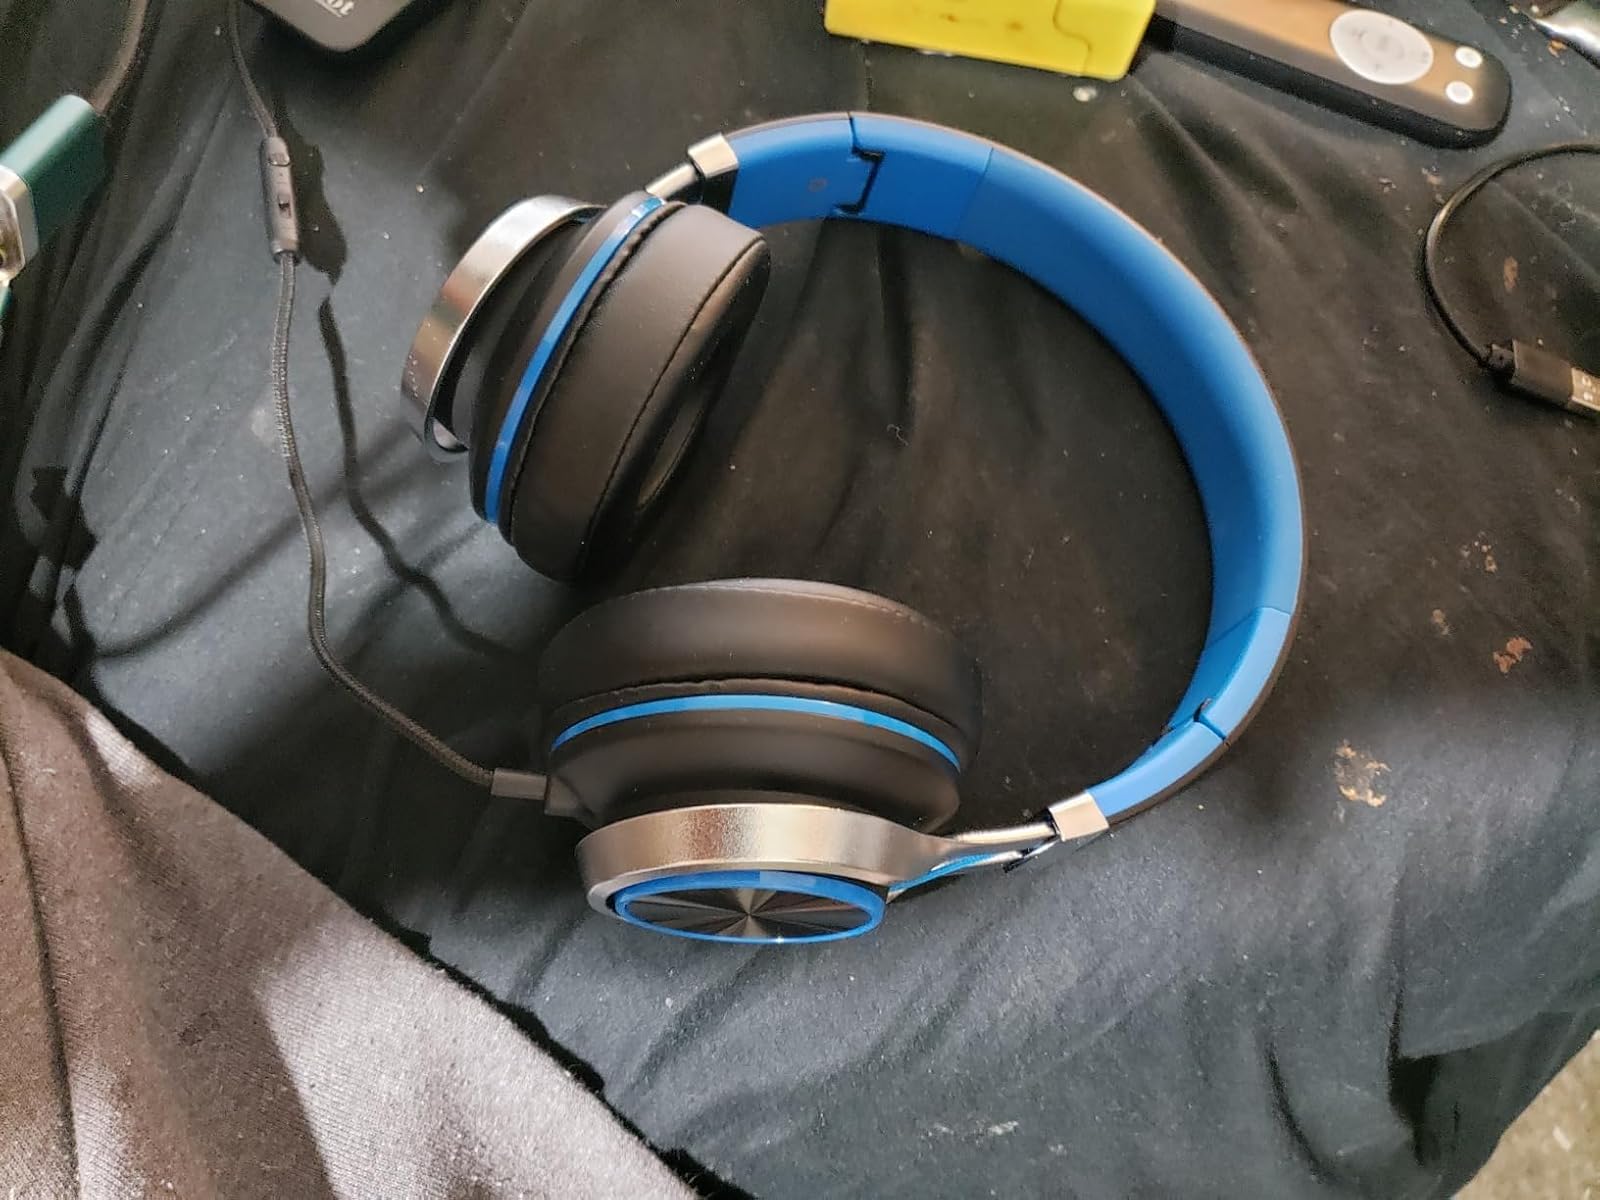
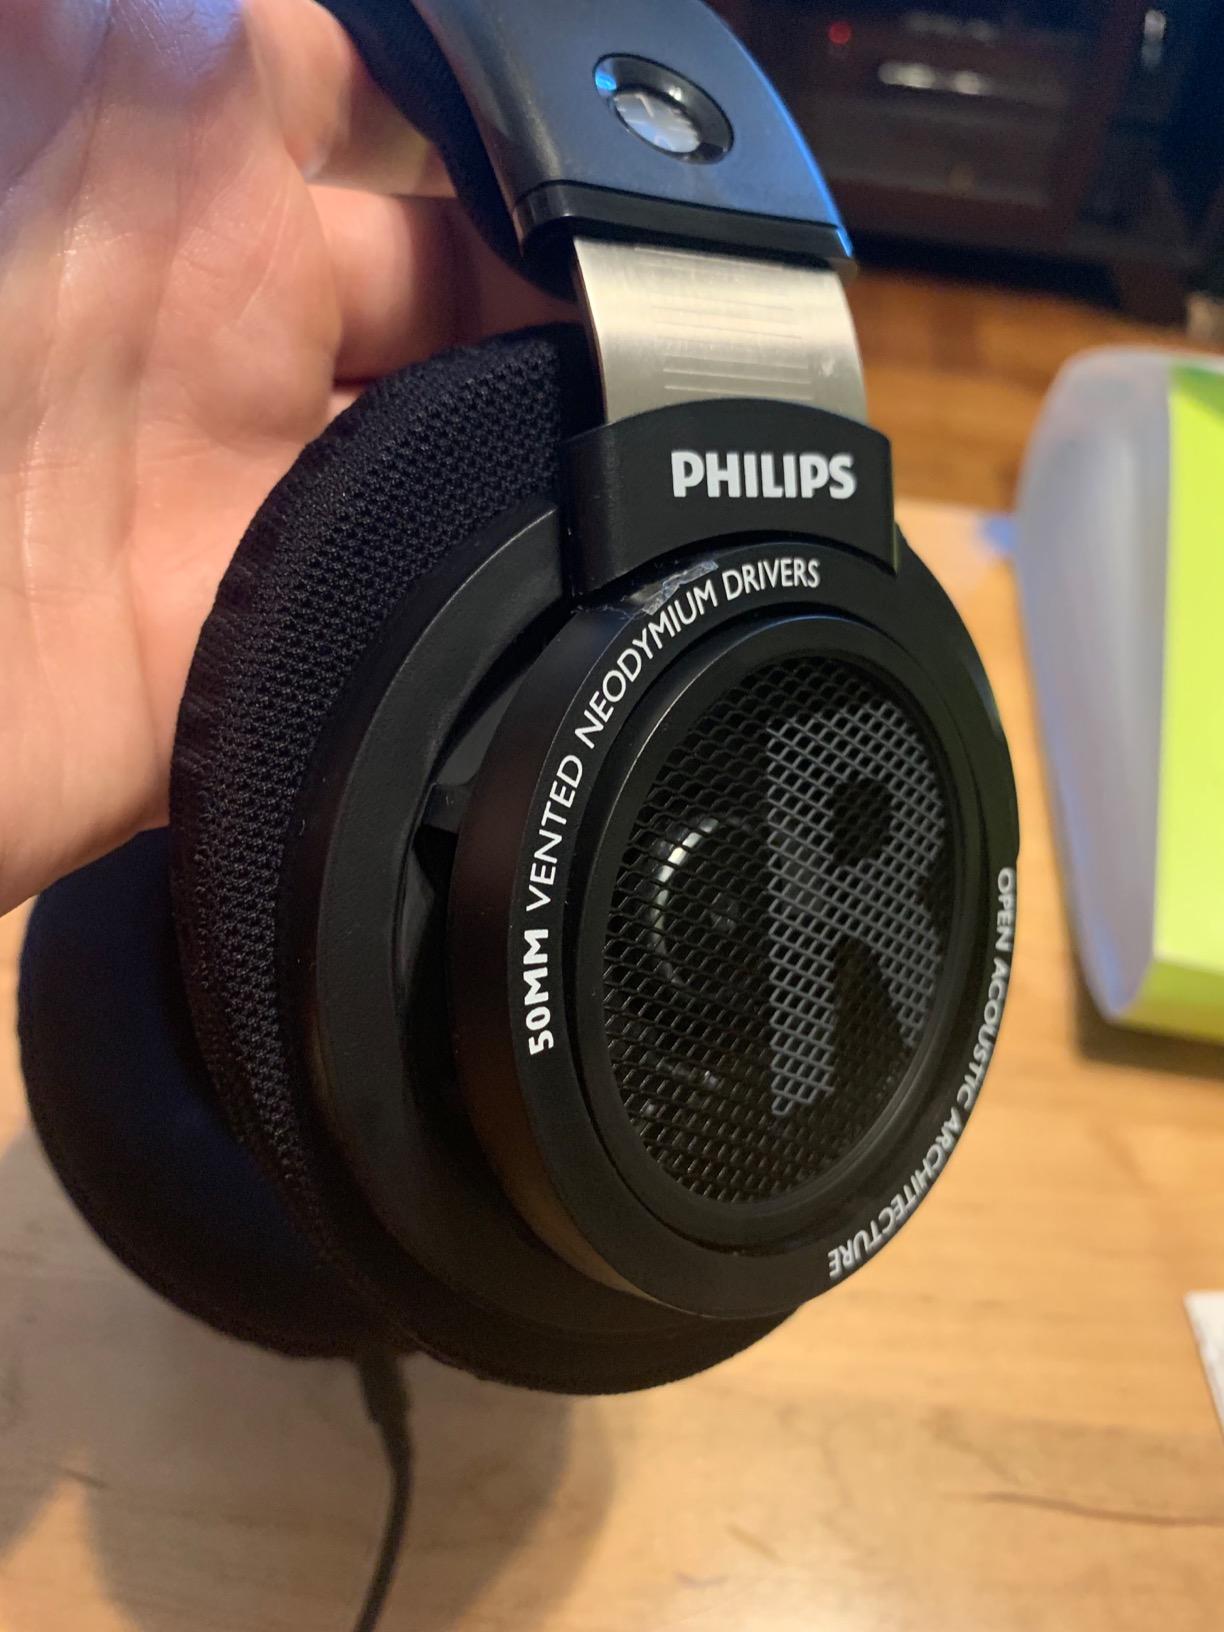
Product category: headphones
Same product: no